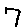
Label: 7